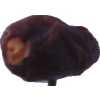
Label: dates